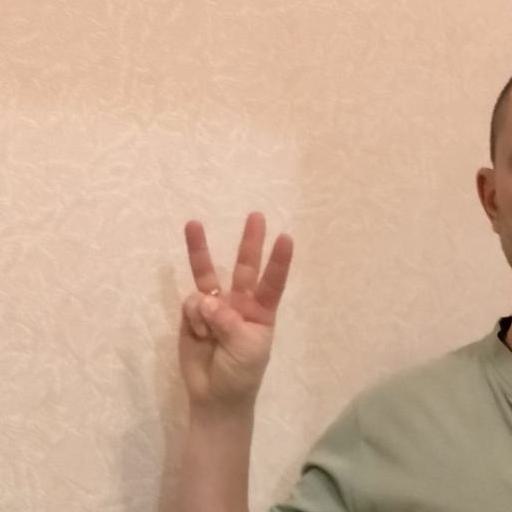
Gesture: three